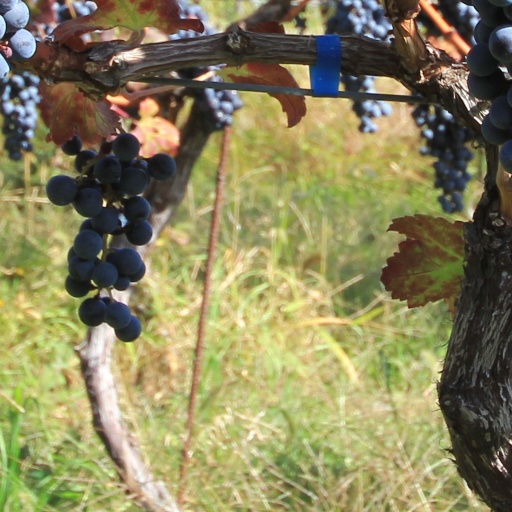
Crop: grape